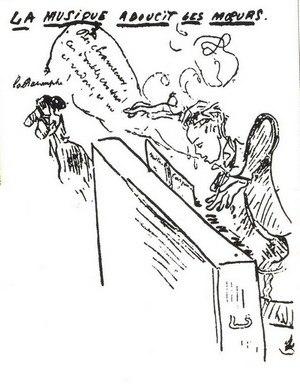
Arthur Rimbaud dessiné par Paul Verlaine